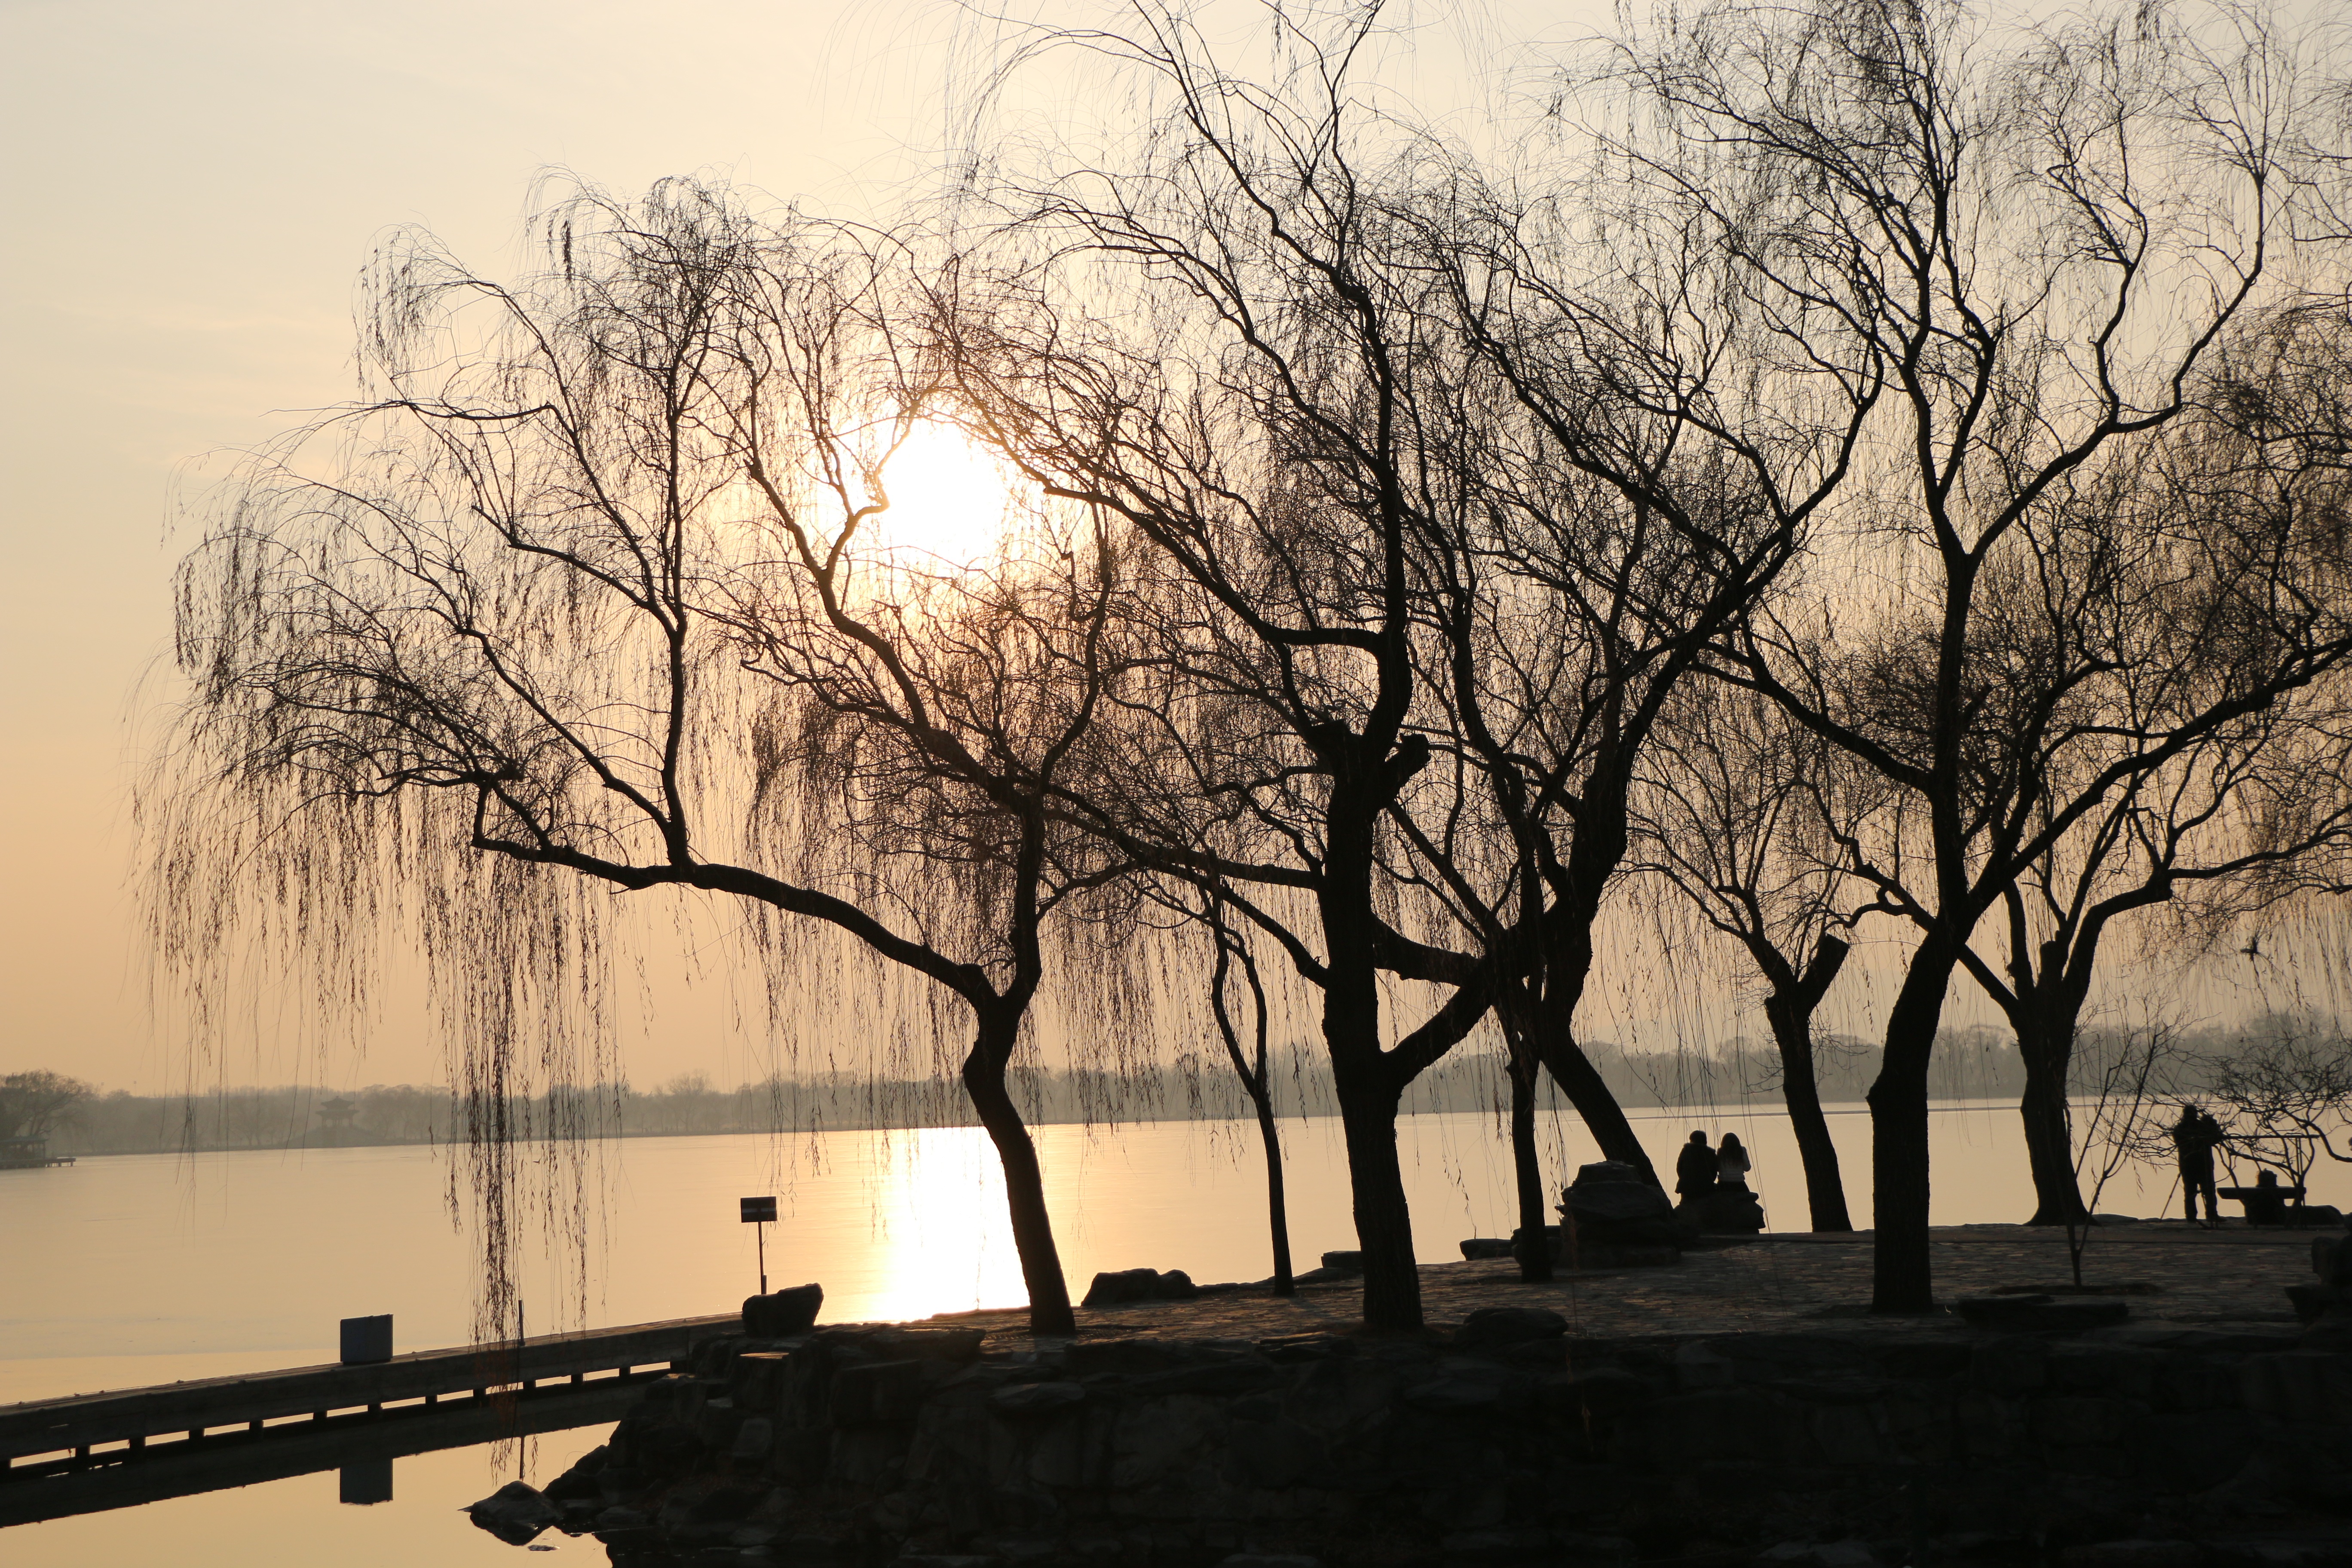
tree, branch, winter, plant, sunset, mist, sunlight, morning, flower, lake, dawn, dusk, evening, reflection, scenery, beijing, atmospheric phenomenon, woody plant